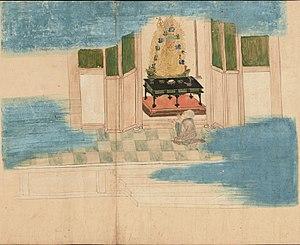
Seikō-ji engi emaki, rouleau 2, peinture 7
Les Rouleaux illustrés de la fondation du Seikō-ji est un emaki japonais datant du XVᵉ siècle à l’époque de Muromachi. Il est classé bien culturel important du Japon et est entreposé au musée national de Tokyo. Traditionnellement, la réalisation des peintures est attribuée à Tosa Mitsunobu en 1487 ; toutefois, il est possible que l’œuvre actuelle n’en soit qu’une copie conçue peu de temps après.